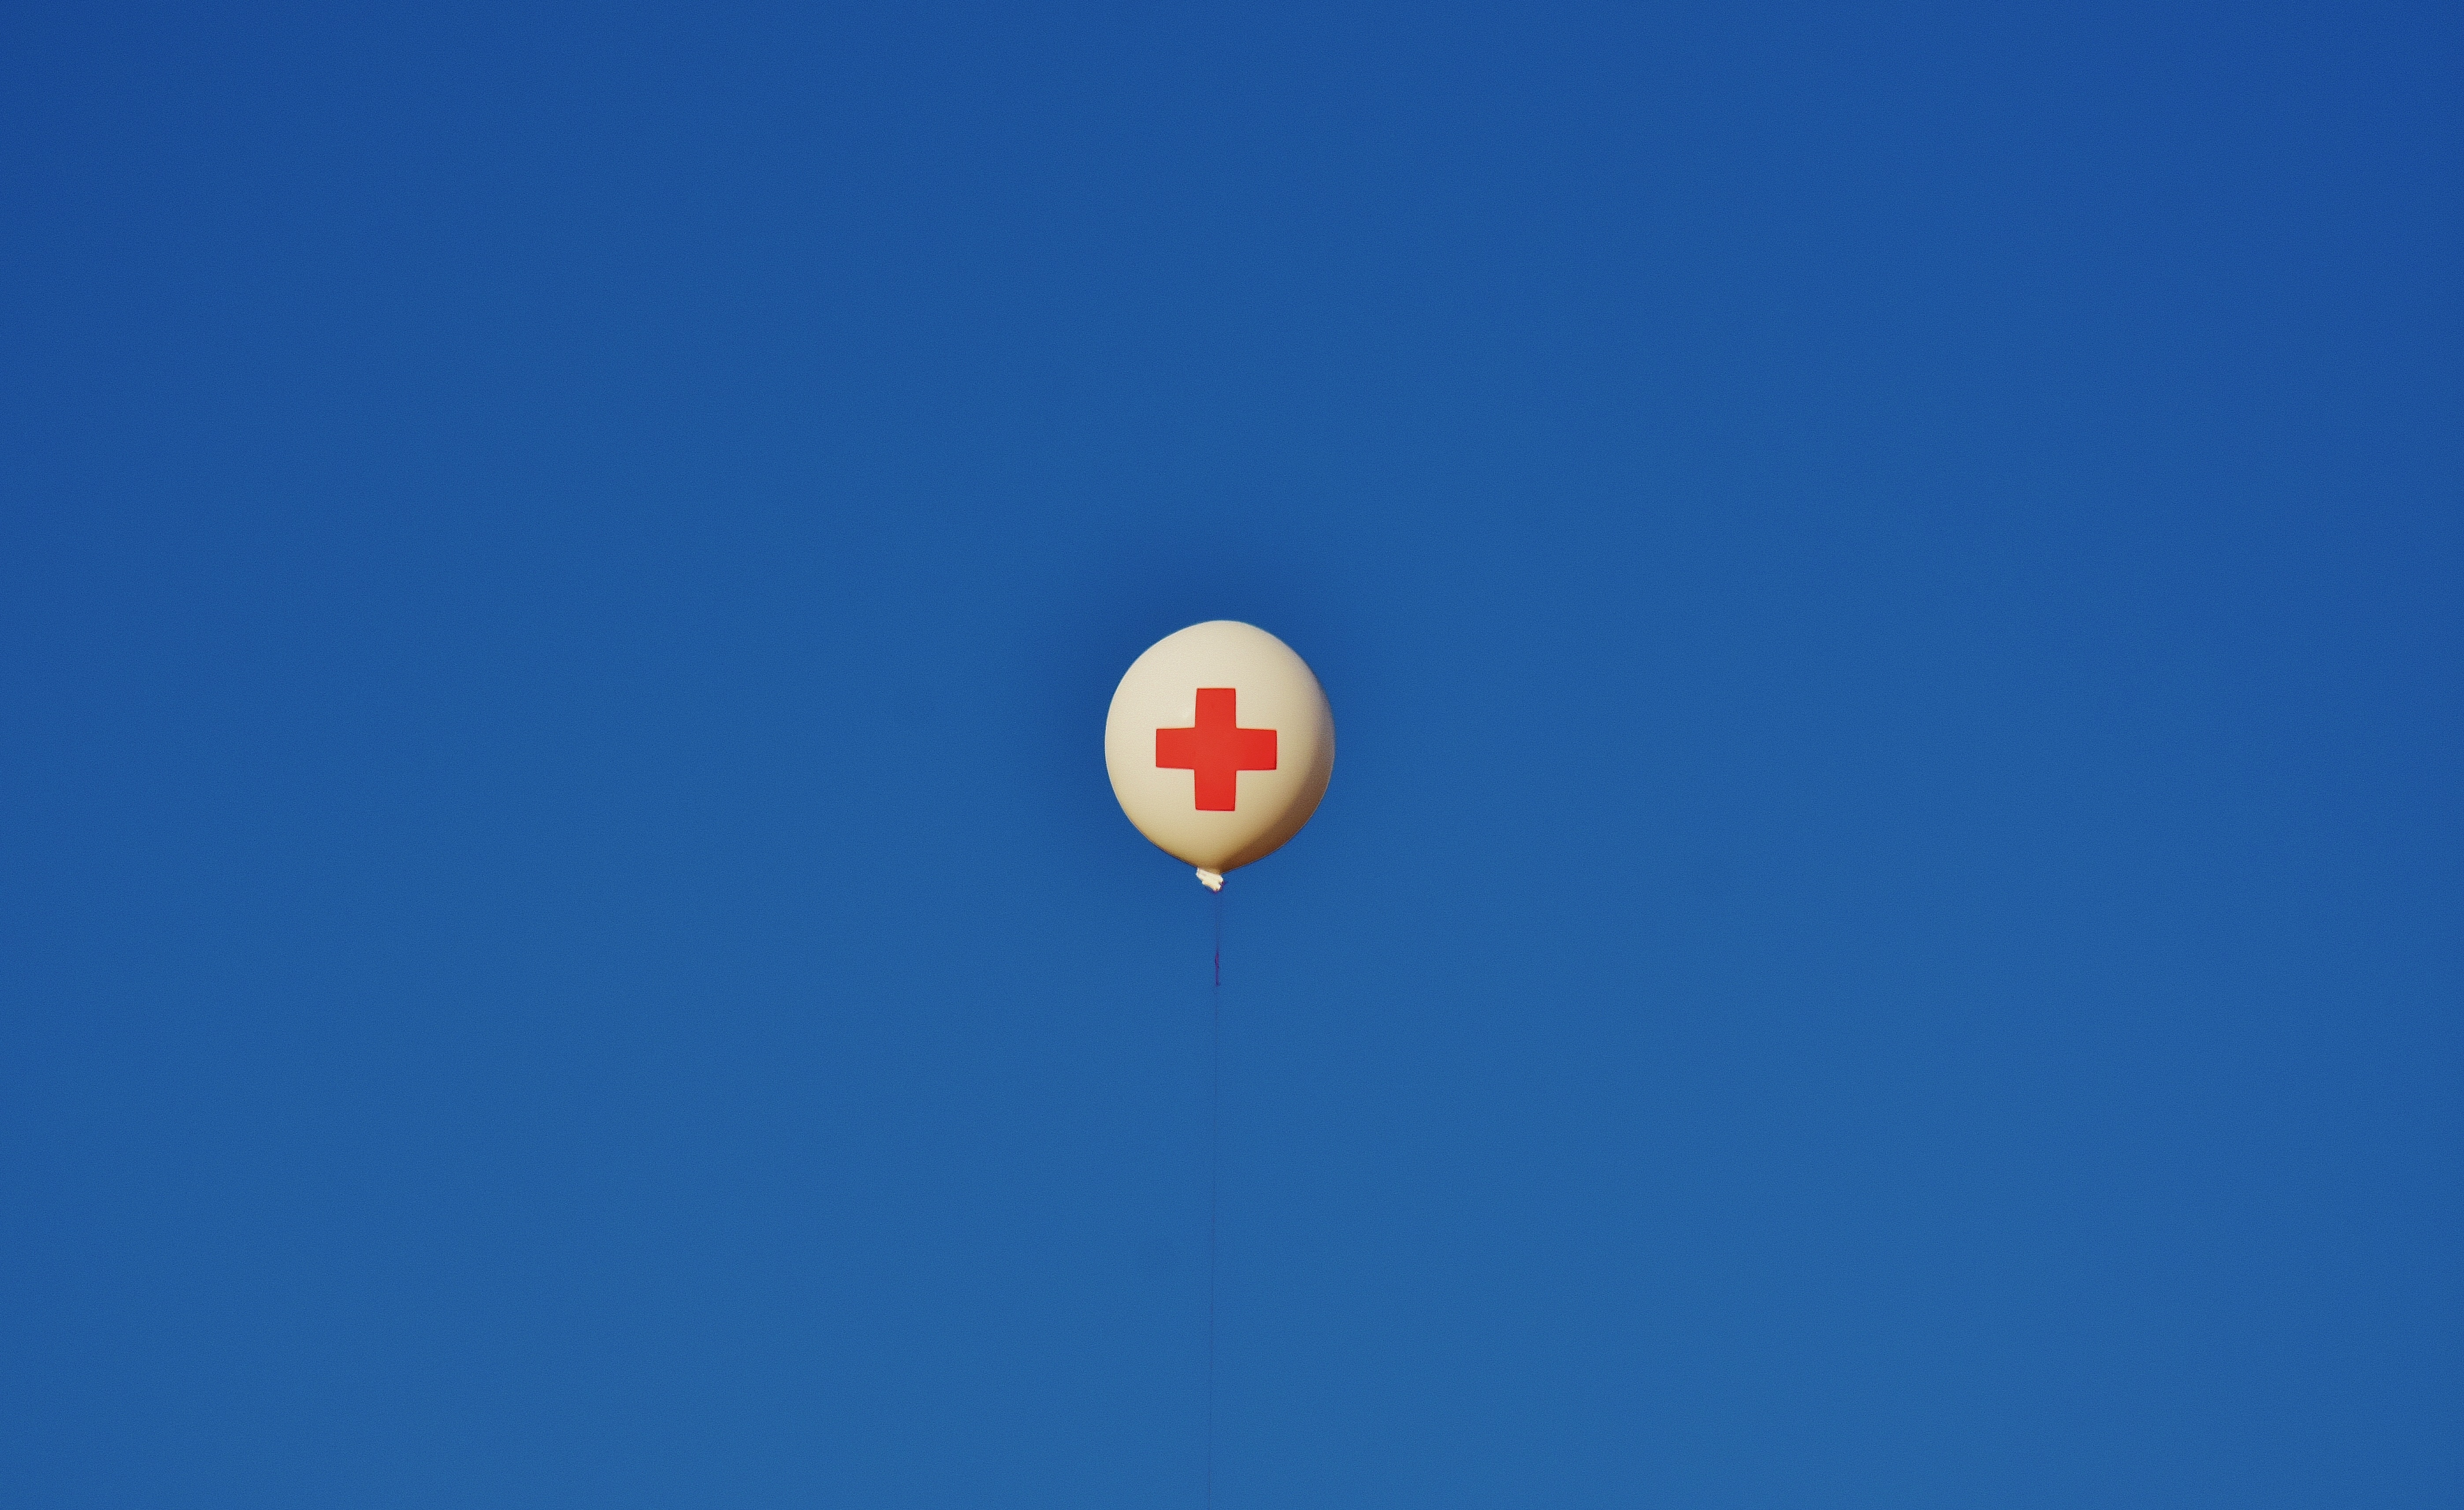
sky, balloon, hot air balloon, aircraft, vehicle, toy, help, directory, hot air ballooning, first aid, lifeboat station, atmosphere of earth